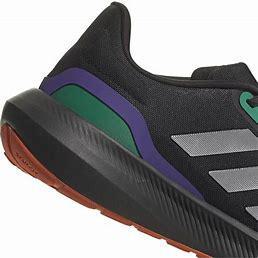
Brand: Adidas
Model: Runfalcon